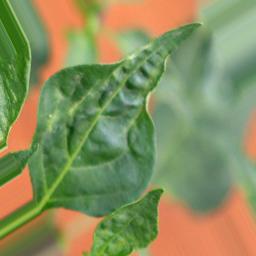
Label: mites_and_trips